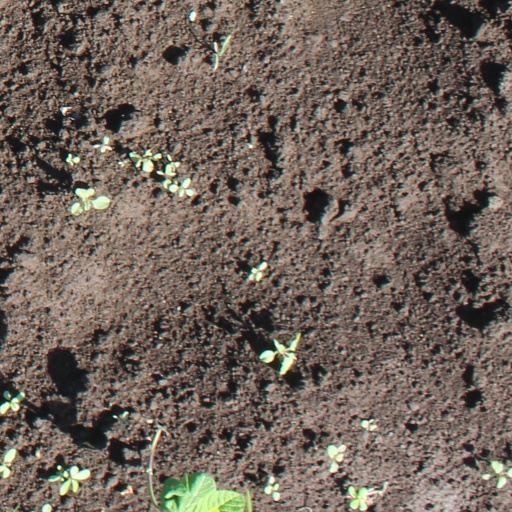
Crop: soybean